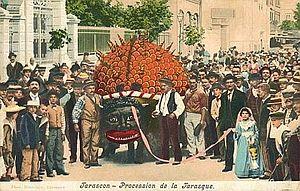
Les dragons, comme les géants, ont été et sont parfois encore des éléments essentiels des processions et des cortèges dans le monde et plus particulièrement en Europe. Ils rappellent le plus souvent la défaite de ces créatures face au Saint protecteur de la ville.
En France, on désigne par vallée du Rhône la région située de part et d'autre du Rhône, en aval de Lyon, dans le sud-est de la France. C'est une région agricole française selon le classement de l'Insee. Elle se subdivise en plaine irriguée de la Crau, plaine maraîchère du Comtat Venaissin, coteaux viticoles produisant des vins AOC de renommée mondiale sur les rives droite et gauche du fleuve, polyculture de la Drôme provençale, grandes cultures de la plaine valentinoise, vergers de l’Isère, prairies des vallées de la Galaure et de l’Herbasse.
Selon le Nouveau Testament, Marthe de Béthanie est une femme disciple de Jésus-Christ, sœur de Lazare et de Marie de Béthanie, qui assiste à la résurrection de son frère Lazare. Marthe est aussi mentionnée avec sa sœur Marie en Luc 10, 38-42 où elle offre l'hospitalité à Jésus. Enfin, l'Épître des apôtres, écrit apocryphe chrétien datant de 120 apr. J.-C., la présente comme une des principales femmes témoins de la résurrection de Jésus avec Marie de Magdala et Sara.
La Tarasque [taʀask] est un animal du folklore provençal. Elle était censée hanter les marécages près de Tarascon, détruisant tout sur son passage et terrorisant la population. Ce monstre est une sorte de dragon à six pattes courtes comme celles d'un ours, un torse comme celui d'un bœuf, recouvert d'une carapace de tortue et muni d'une queue écailleuse se terminant par un dard de scorpion. Sa tête a été décrite comme étant celle d'un lion aux oreilles de cheval avec un visage de vieil homme. La Tarasque de Tarascon a été inscrite à l'inventaire du patrimoine culturel immatériel en France en 2019, cependant depuis le 25 novembre 2005, les fêtes de la Tarasque à Tarascon ont été proclamées, par l'UNESCO, comme faisant partie du patrimoine oral et immatériel de l'humanité et inscrites en 2008 parmi l'ensemble Géants et dragons processionnels de Belgique et de France.